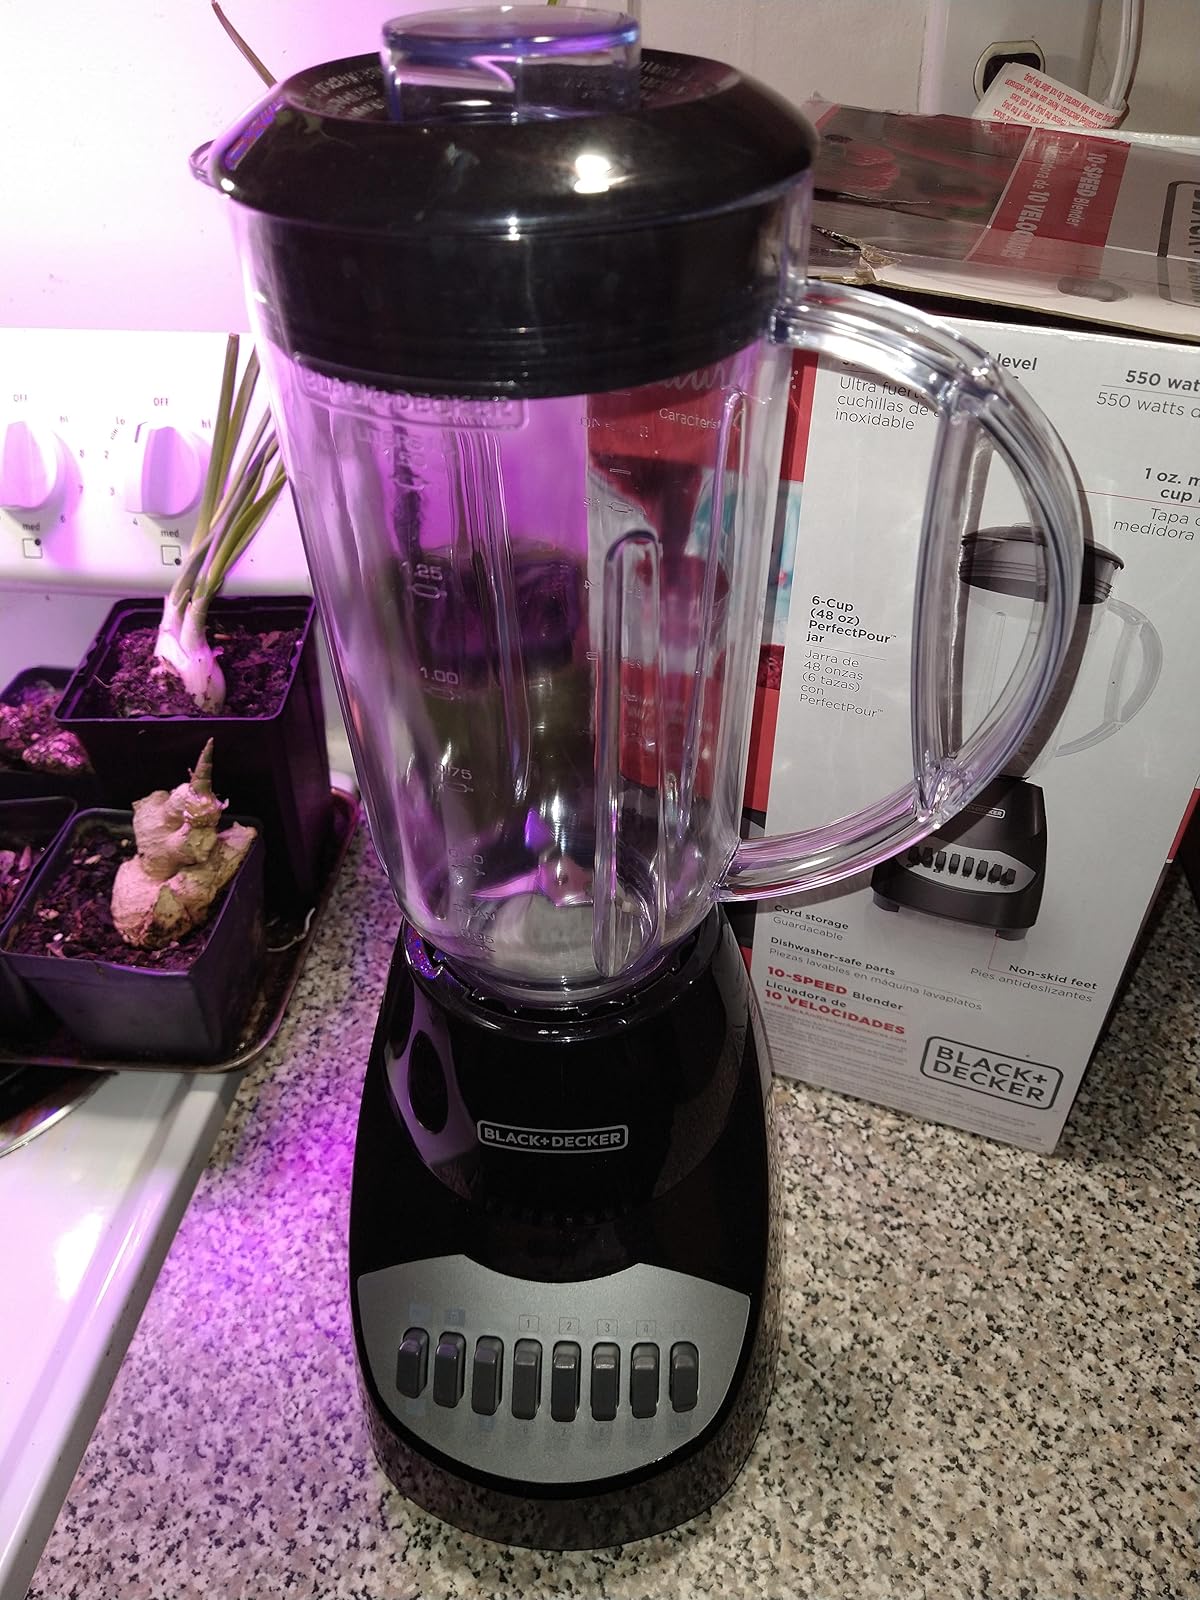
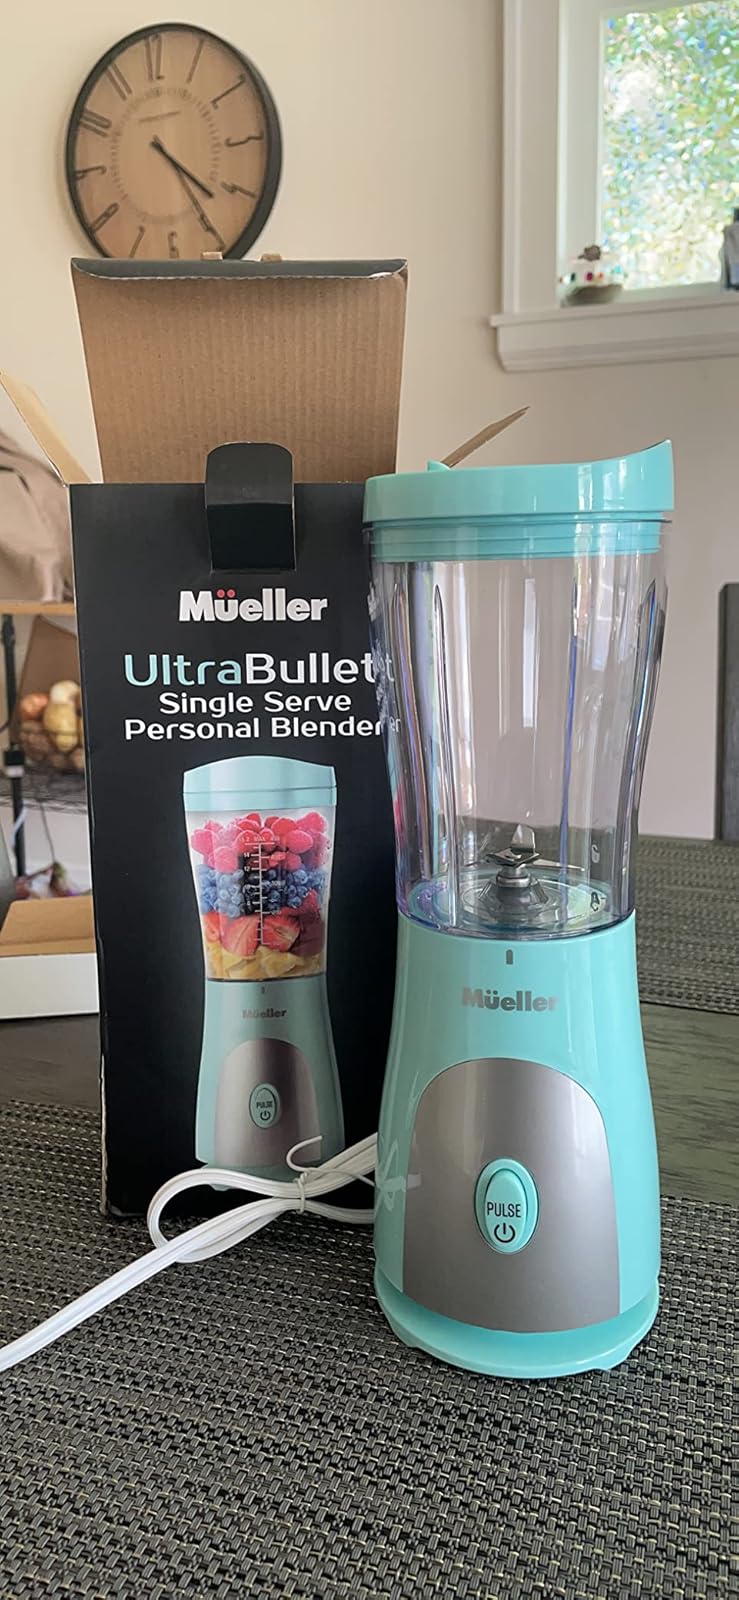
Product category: items_blender
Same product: no